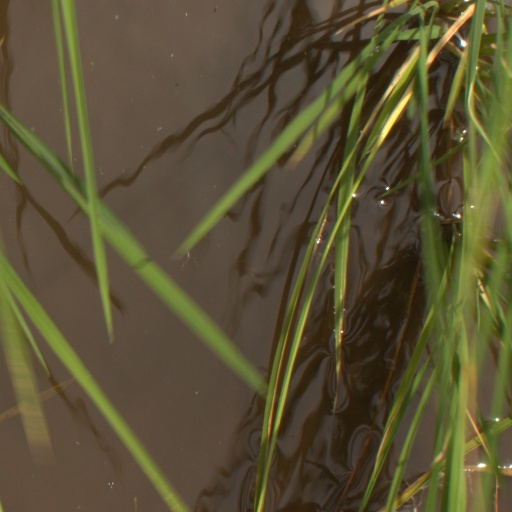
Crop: rice